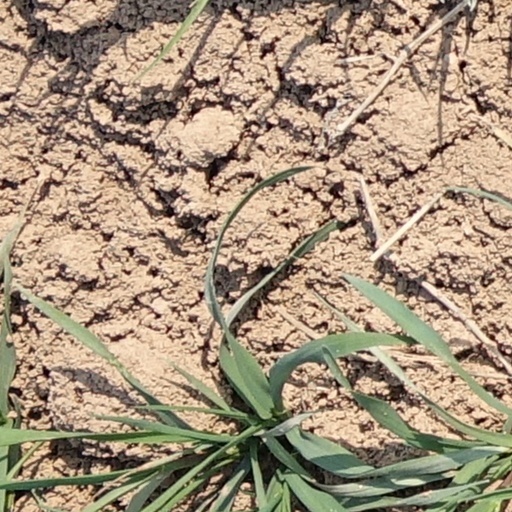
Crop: wheat